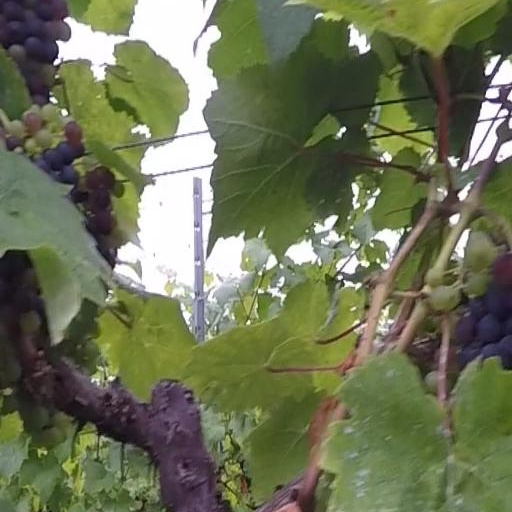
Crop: grape